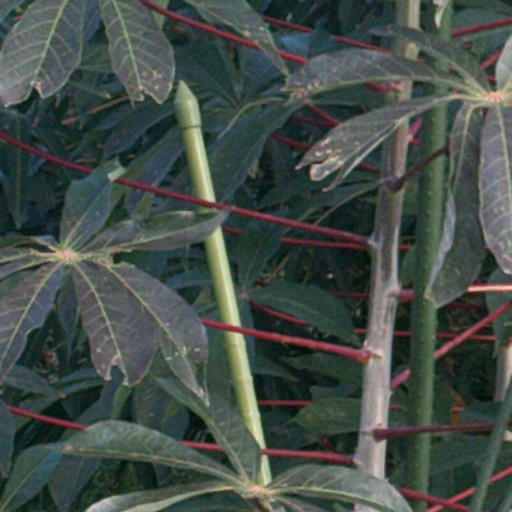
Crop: cassava